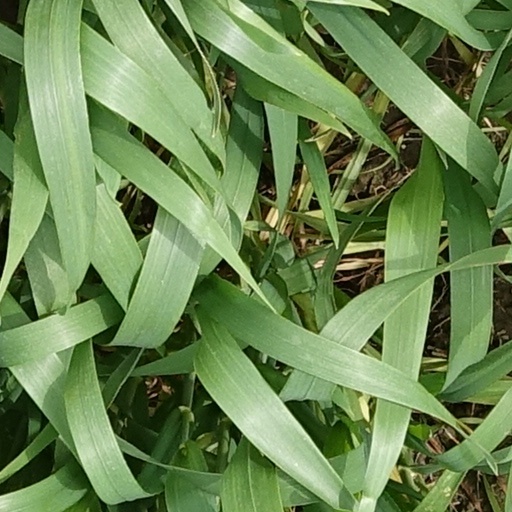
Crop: wheat